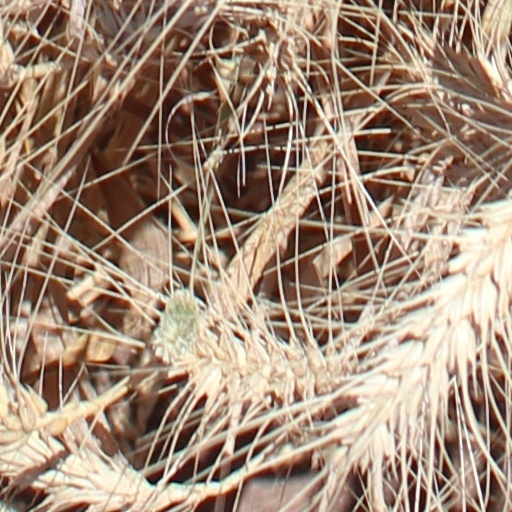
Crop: wheat